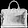
Label: Bag